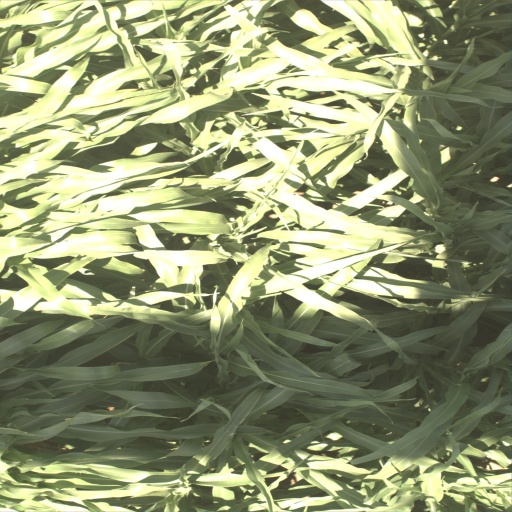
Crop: sorghum